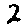
Label: 2